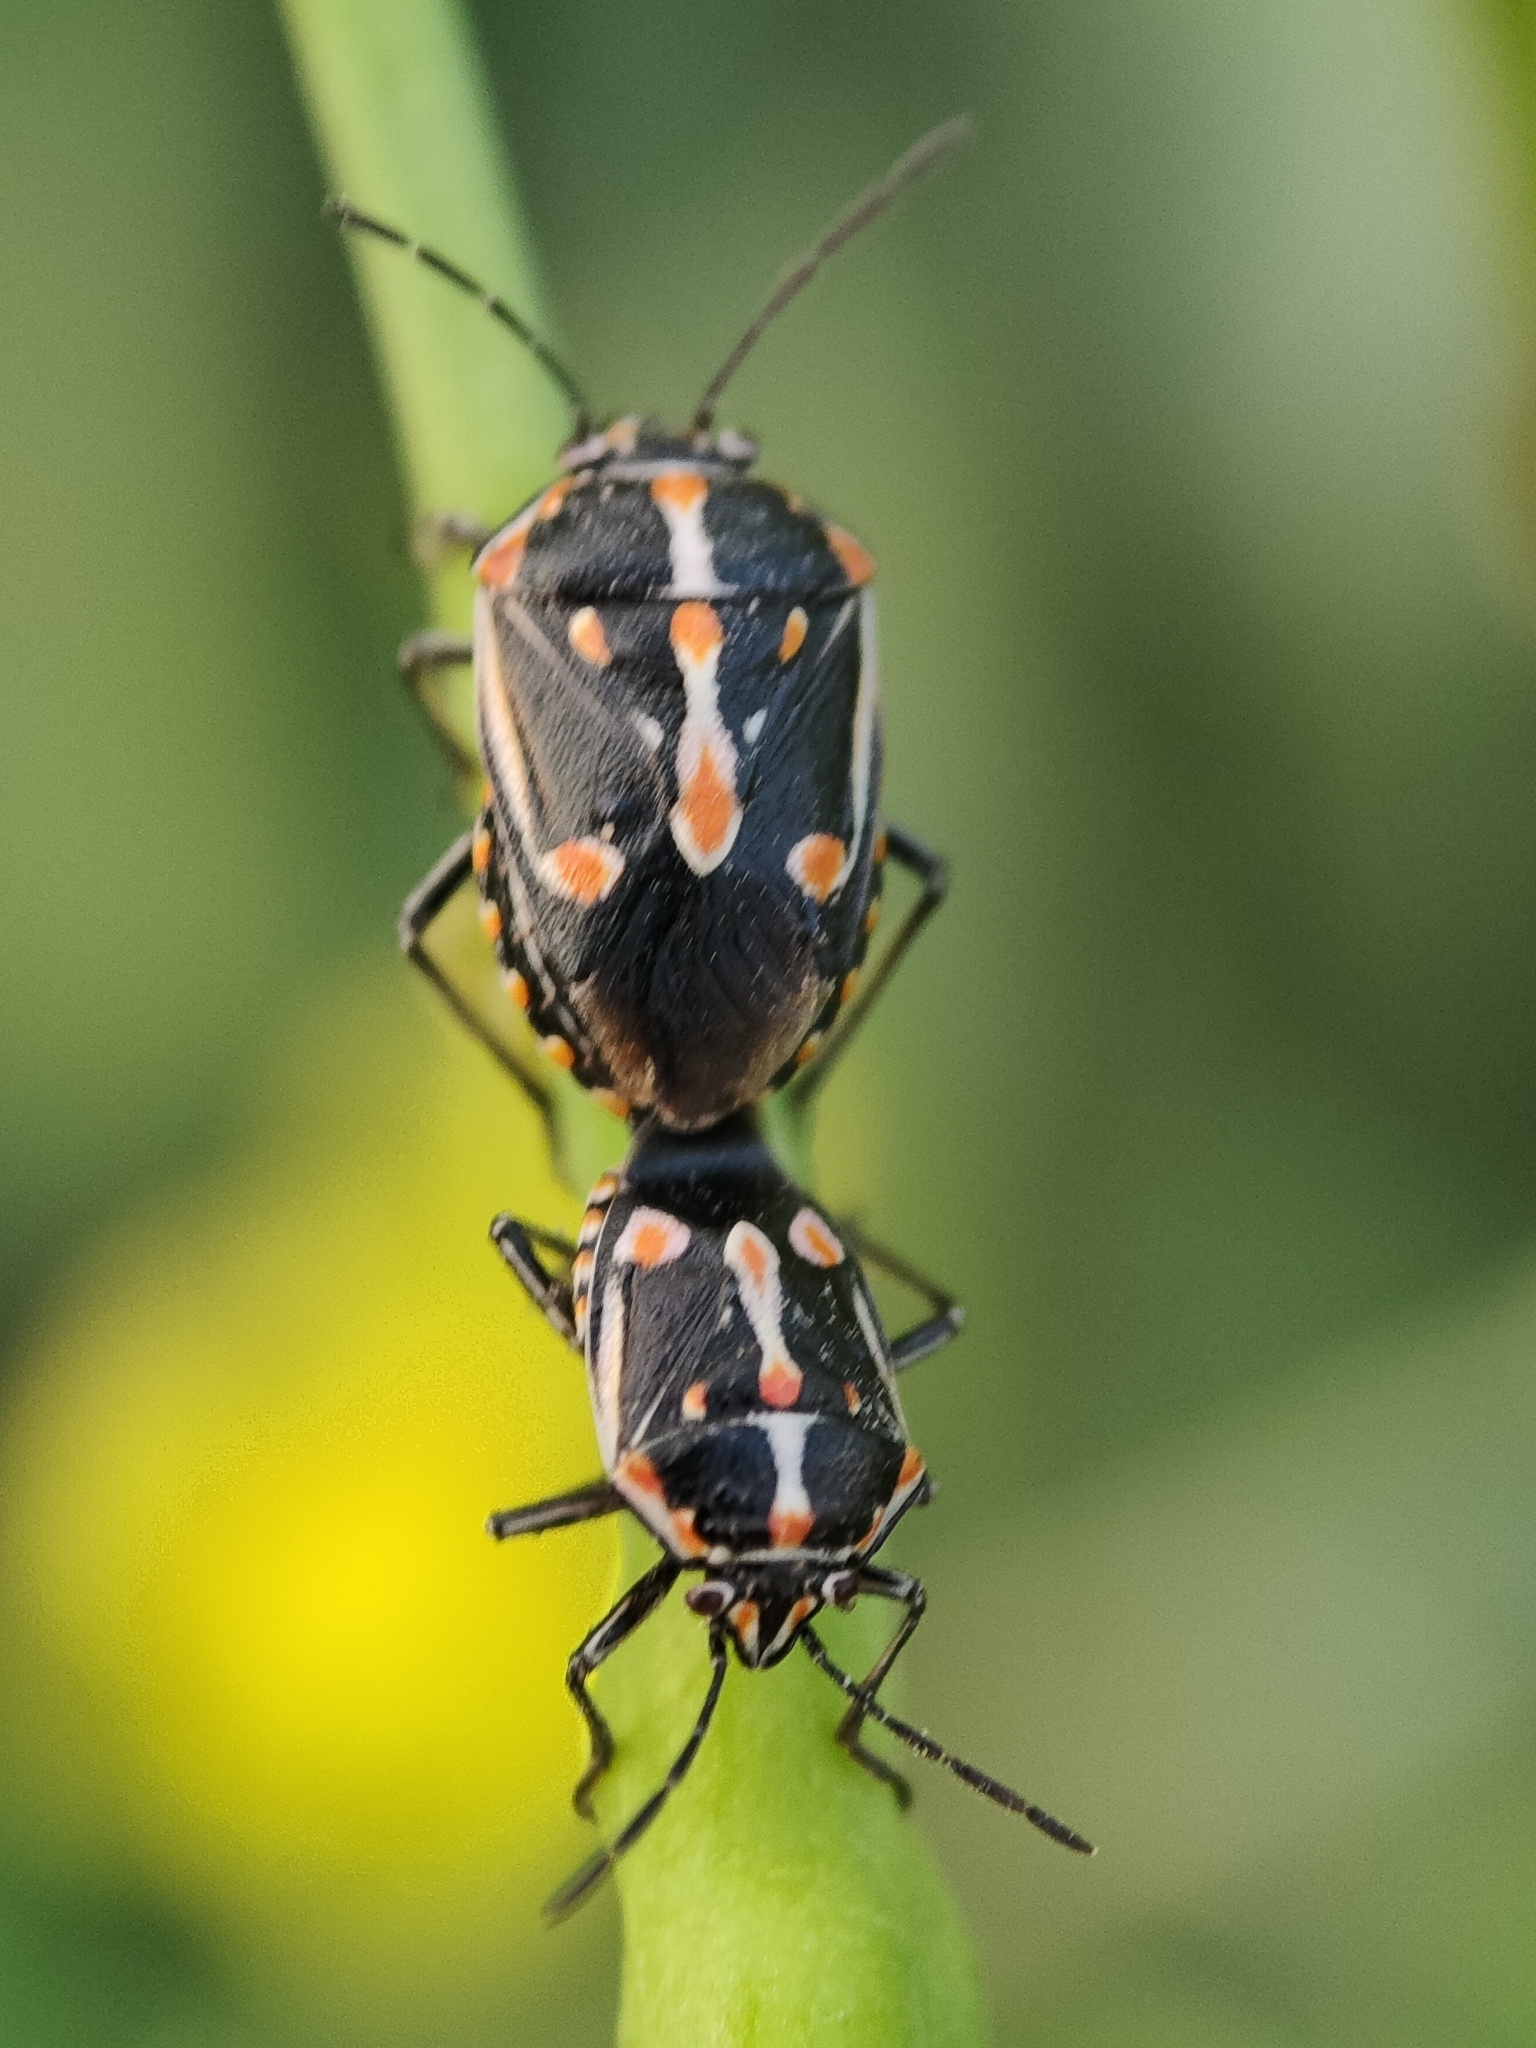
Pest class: stink_bug